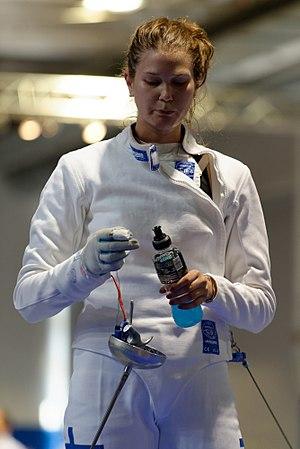
La Finlandaise Catharina Kock lors de son match contre l'Américaine Courtney Hurley en 32e de finale de l'épée féminine des championnats du monde d'escrime 2013 au Syma Hall à Budapest, le 8 août 2013.